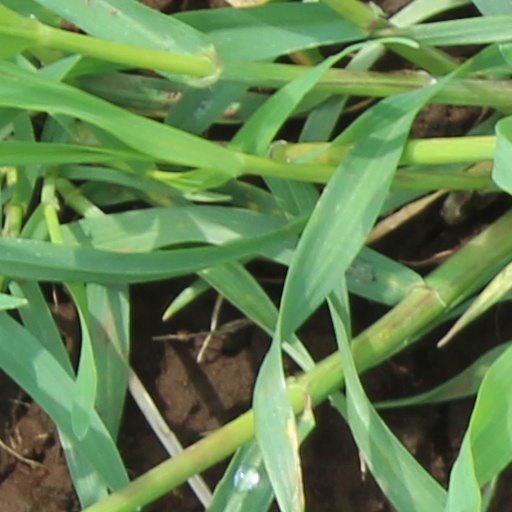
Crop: wheat